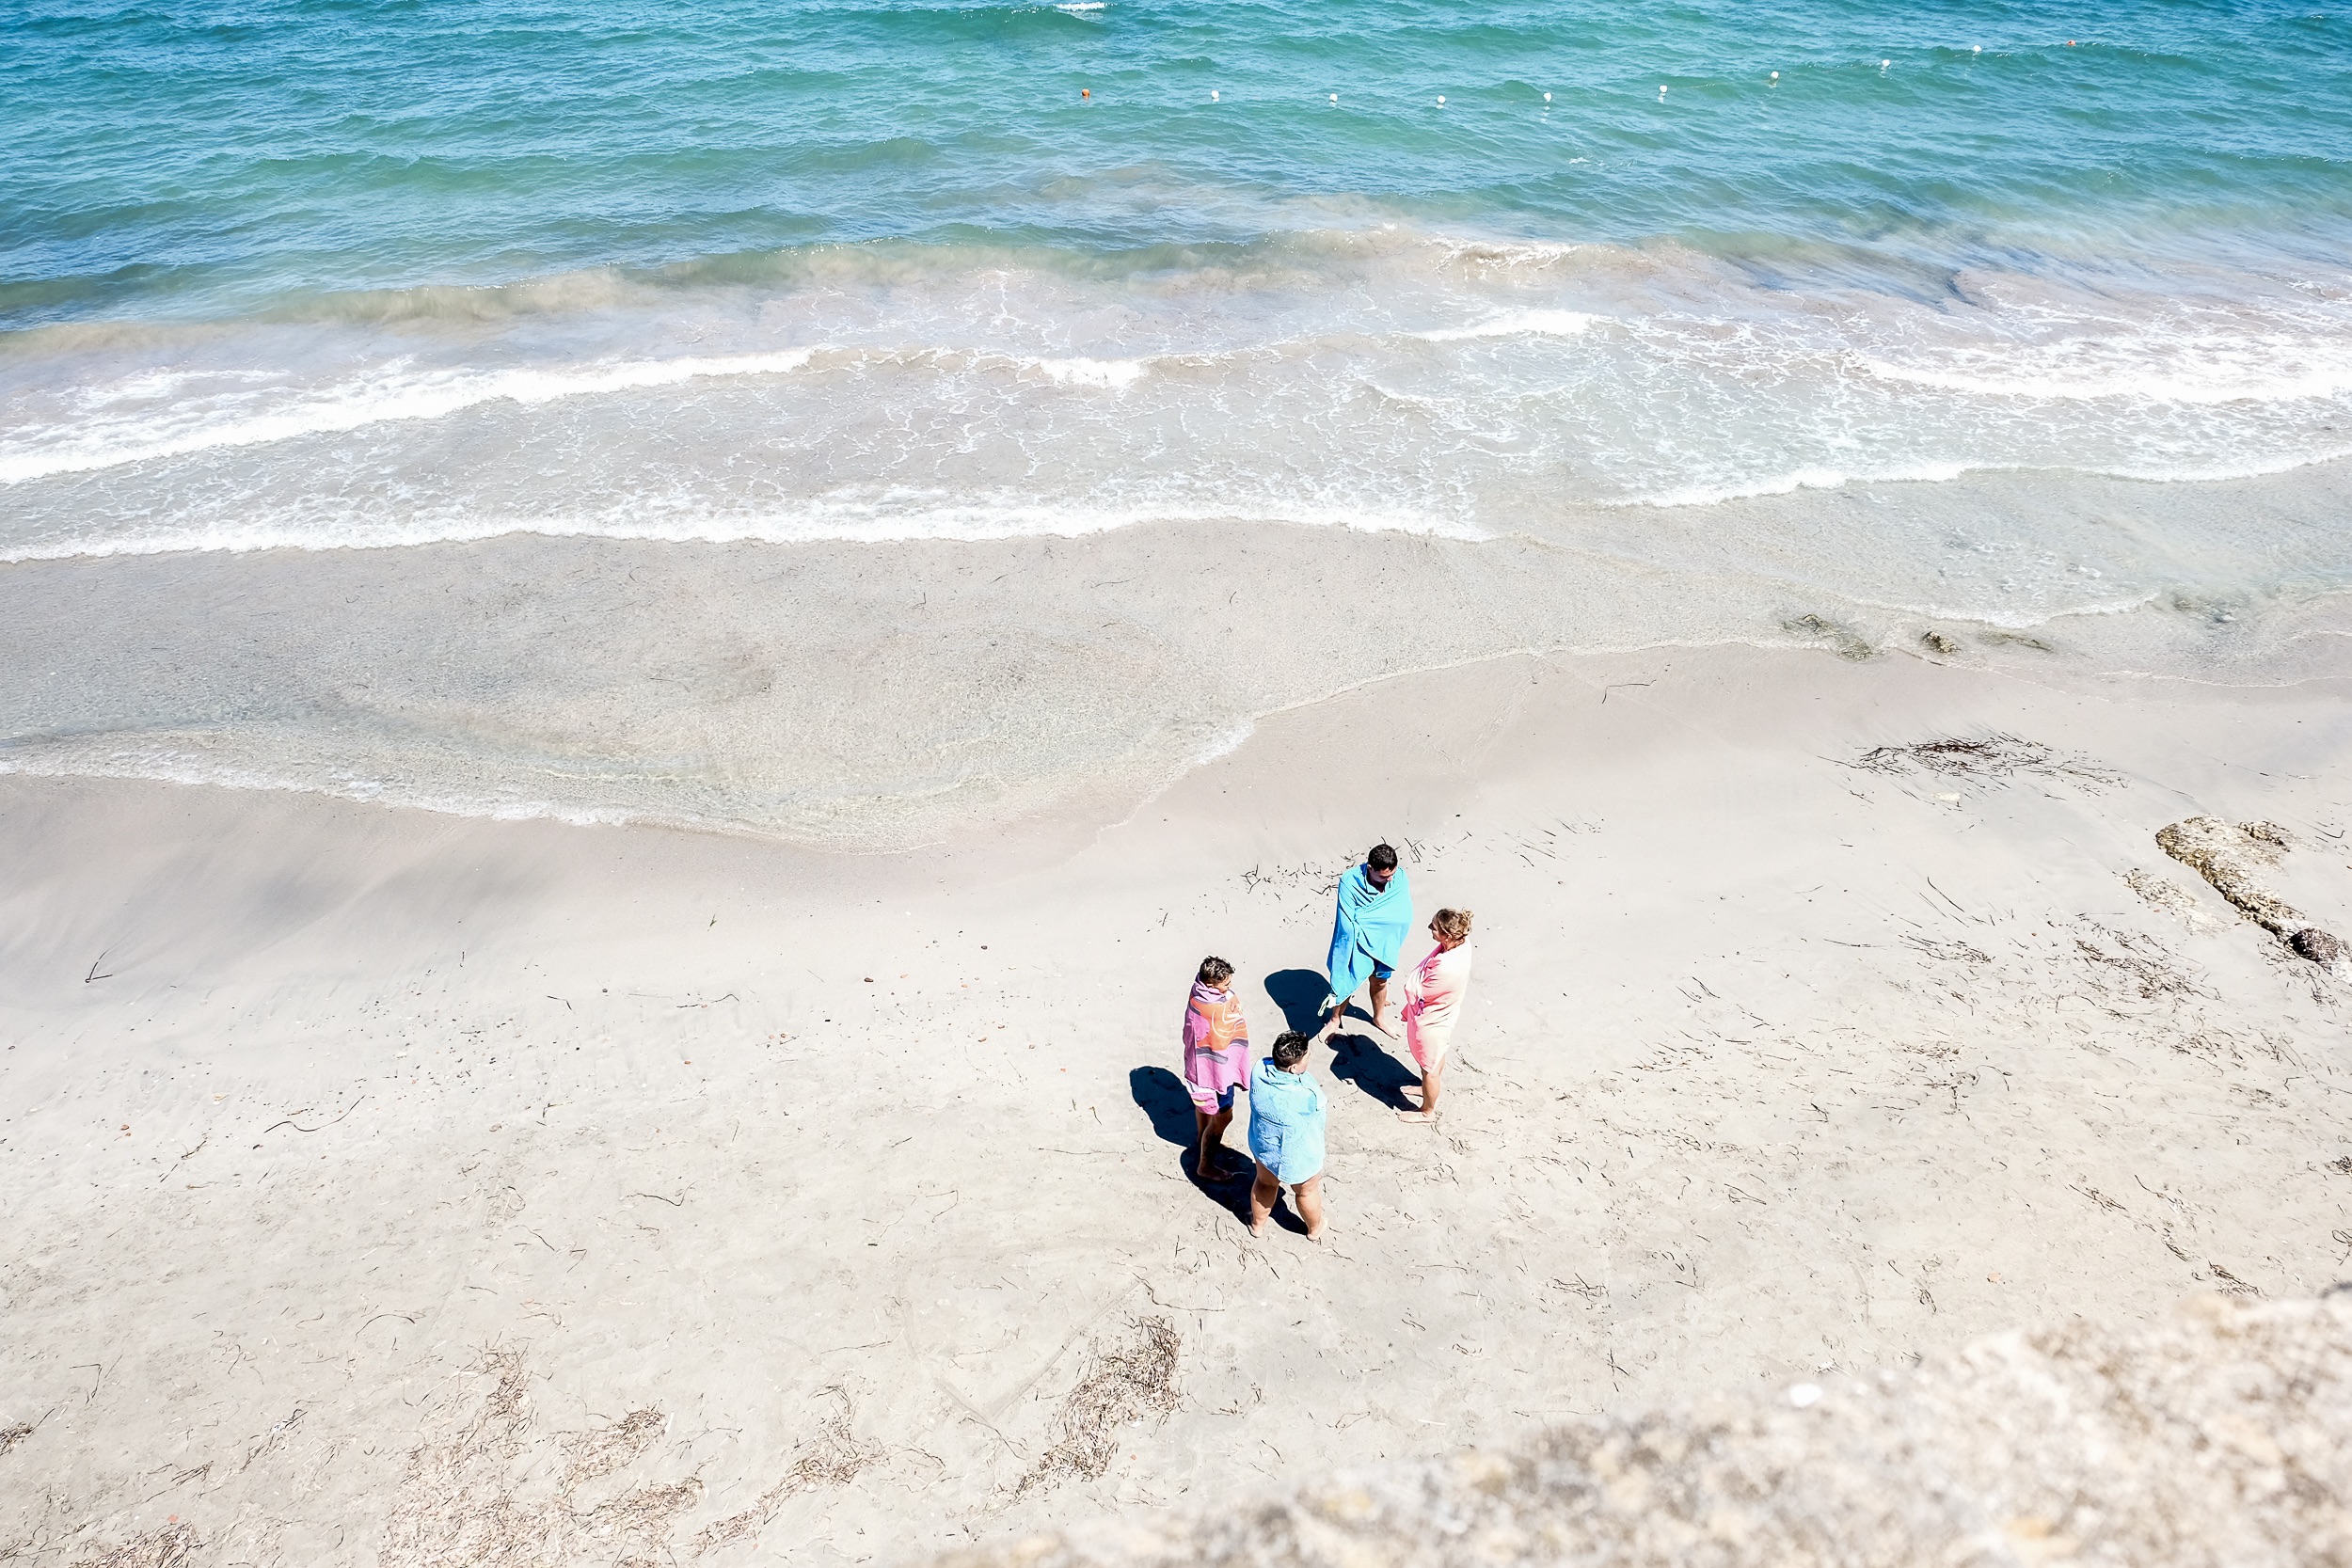
beach, sea, coast, water, sand, ocean, shore, wave, vacation, friend, body of water, wind wave